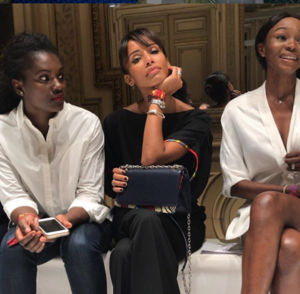
Sonia Rolland assistant à un défilé avec un modèle BHP.
BHP, anciennement connu sous le nom de Blackhats Paris, est une marque de mode française unisexe. Elle propose des accessoires de mode utilisant un héritage parisien et africain mais également des vêtements unisexe. La marque vend ses produits majoritairement via son e-shop, mais aussi dans des boutiques partenaires, présentes majoritairement à Paris, en France.